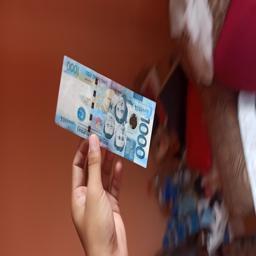
Label: 1000_Old_Front